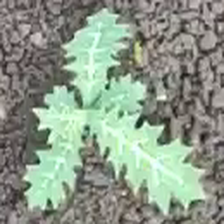
Weed species: Bilayat_(Mexicana_Argemone)